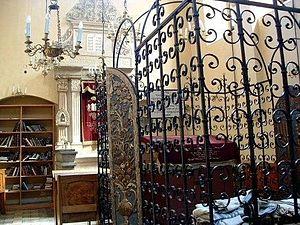
"La synagogue Rem""ou, Rem""o ou Rem""a, sise 40 rue Szeroka dans le quartier juif de Kazimierz, est la seule synagogue encore en activité à Cracovie. Elle a été fondée par le banquier du roi de Pologne Sigismond II, Izrael Isserl Auerbach, pour son fils Mojżesz ben Israel Isserles, dit le Rem""ou.